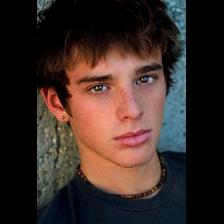
Label: Human